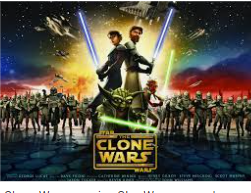
Portrait style: Cartoon Portrait